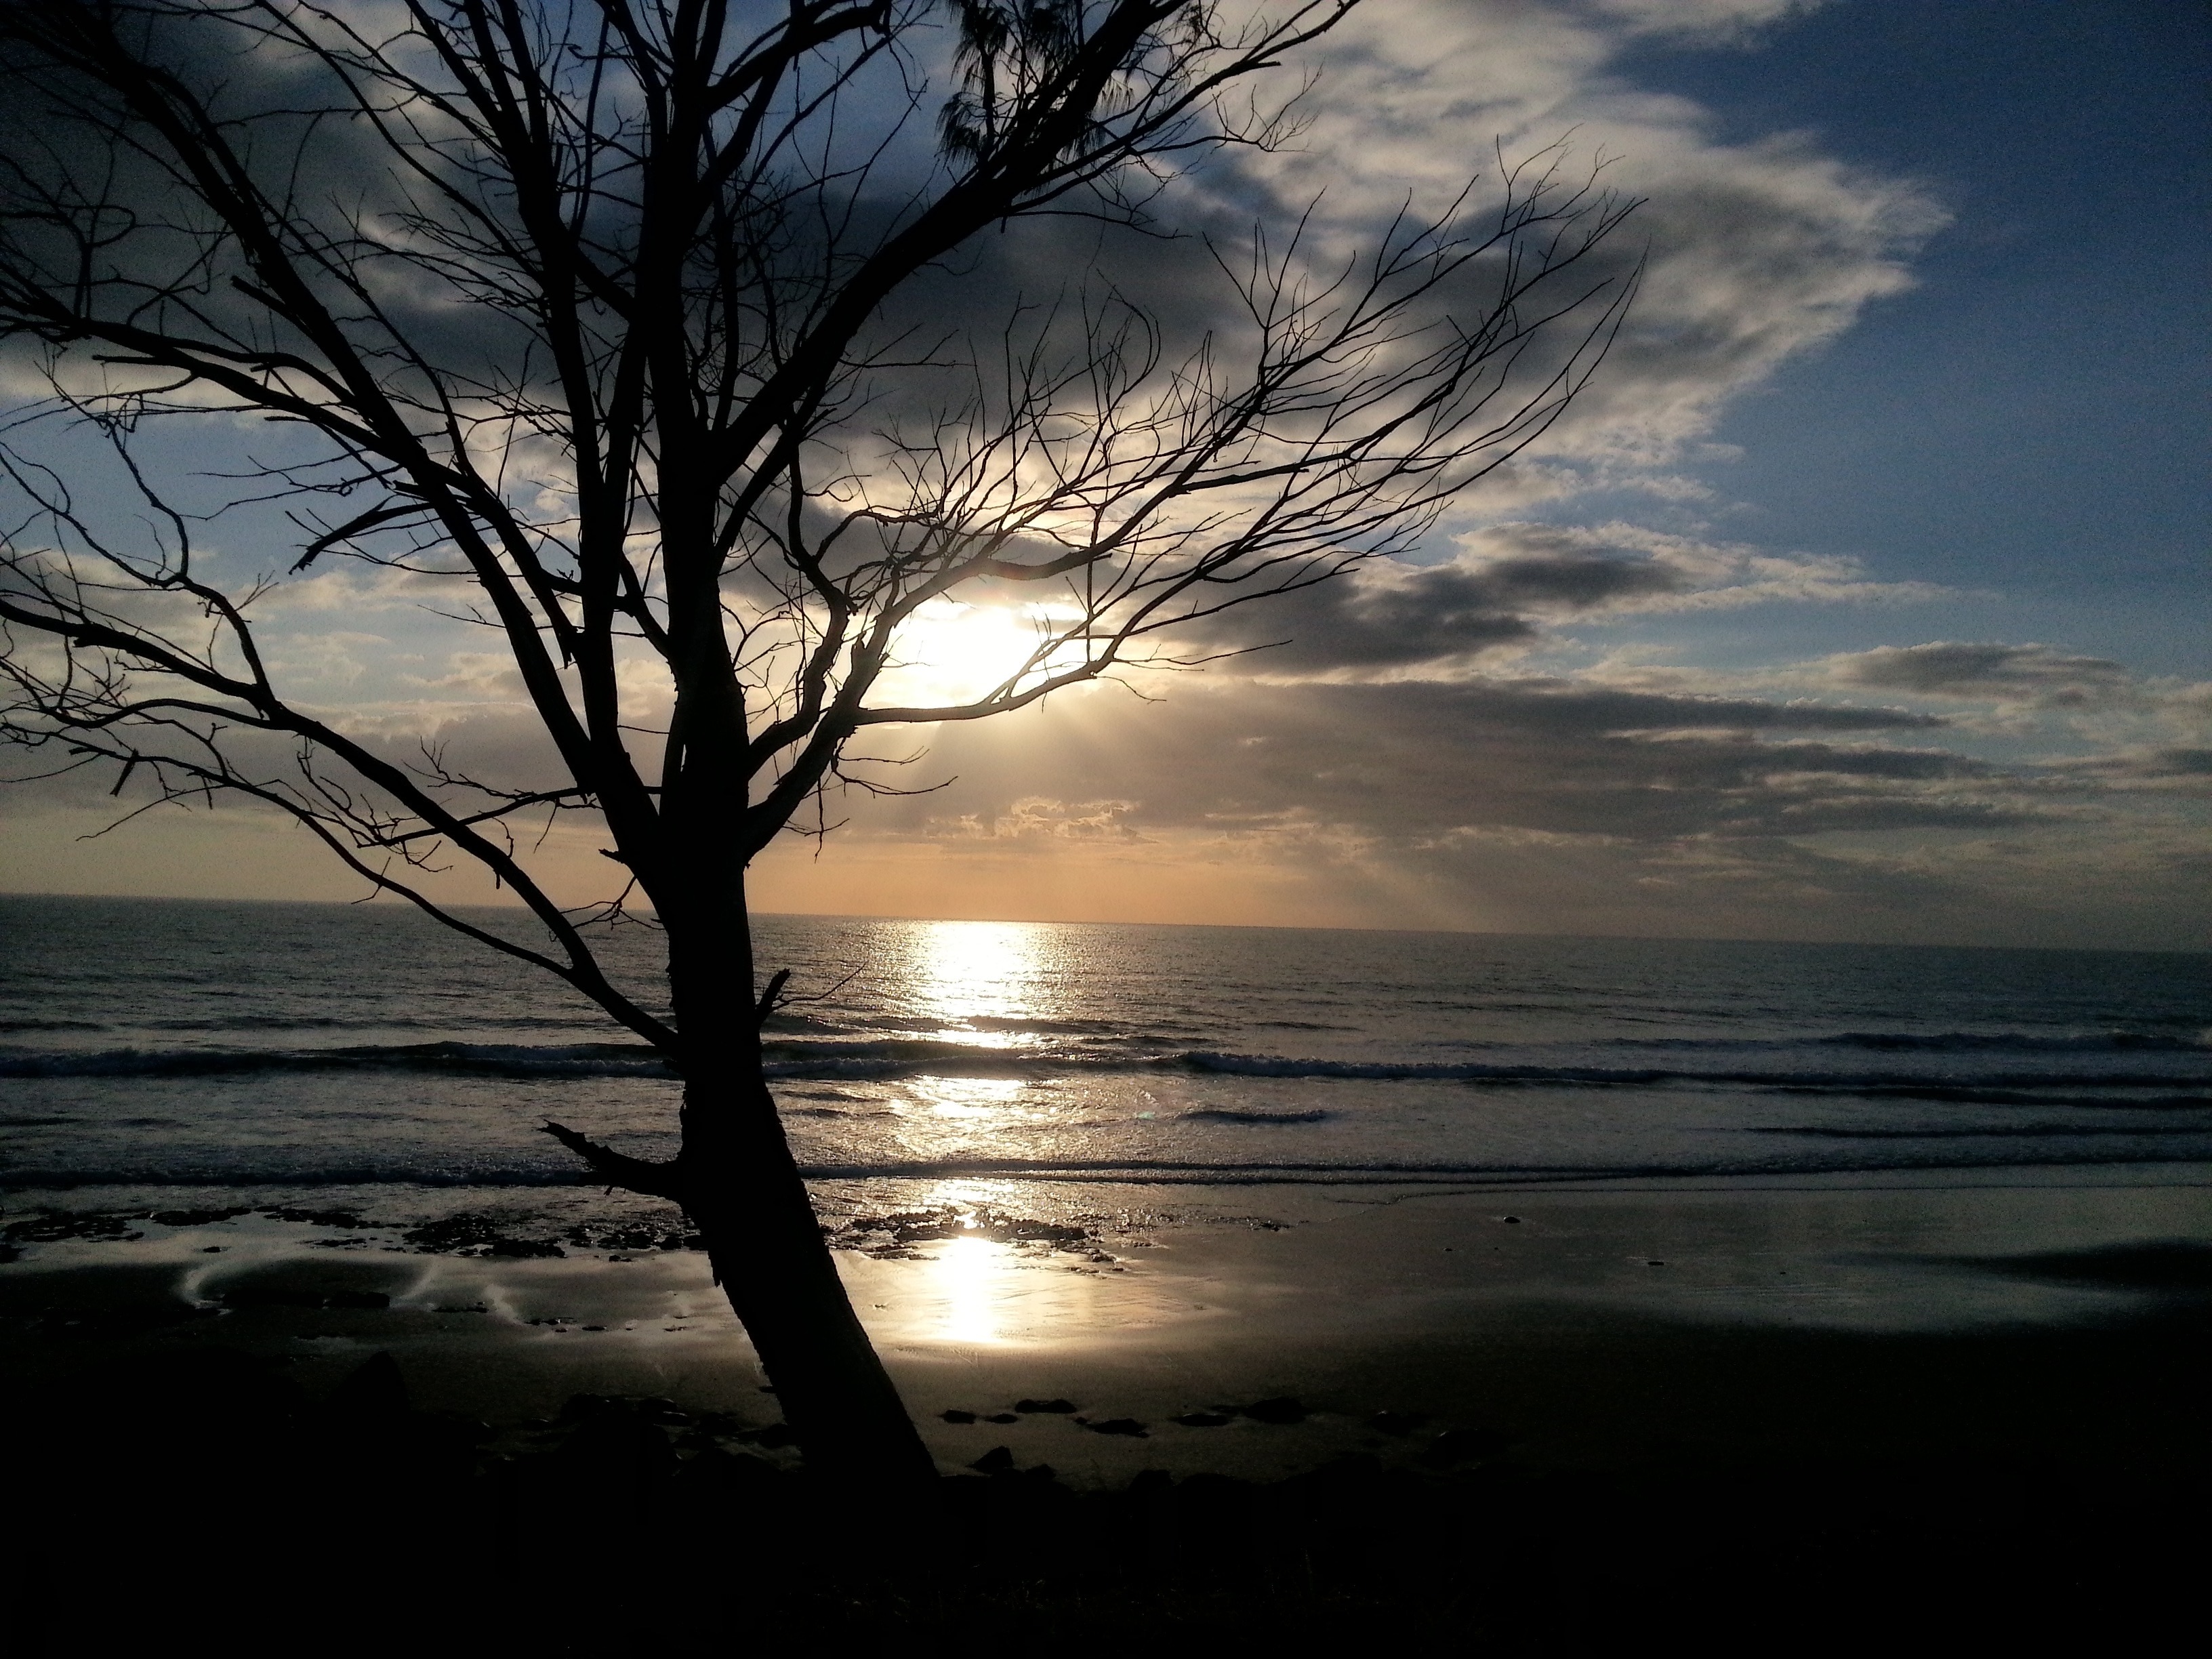
beach, sea, coast, tree, water, nature, ocean, horizon, silhouette, cloud, sky, sun, sunrise, sunset, boat, sunlight, morning, shore, wave, dawn, atmosphere, summer, dusk, evening, surf, reflection, romantic, body of water, clouds, daylight, atmospheric phenomenon, wind wave